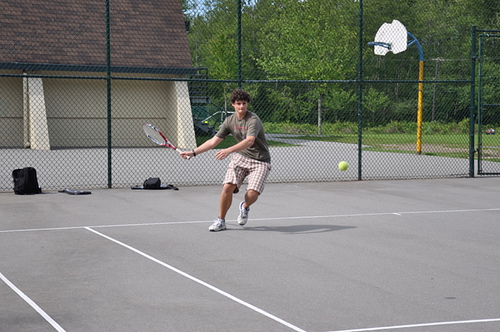
một người đàn ông đang di chuyển để đỡ quả bóng tennis